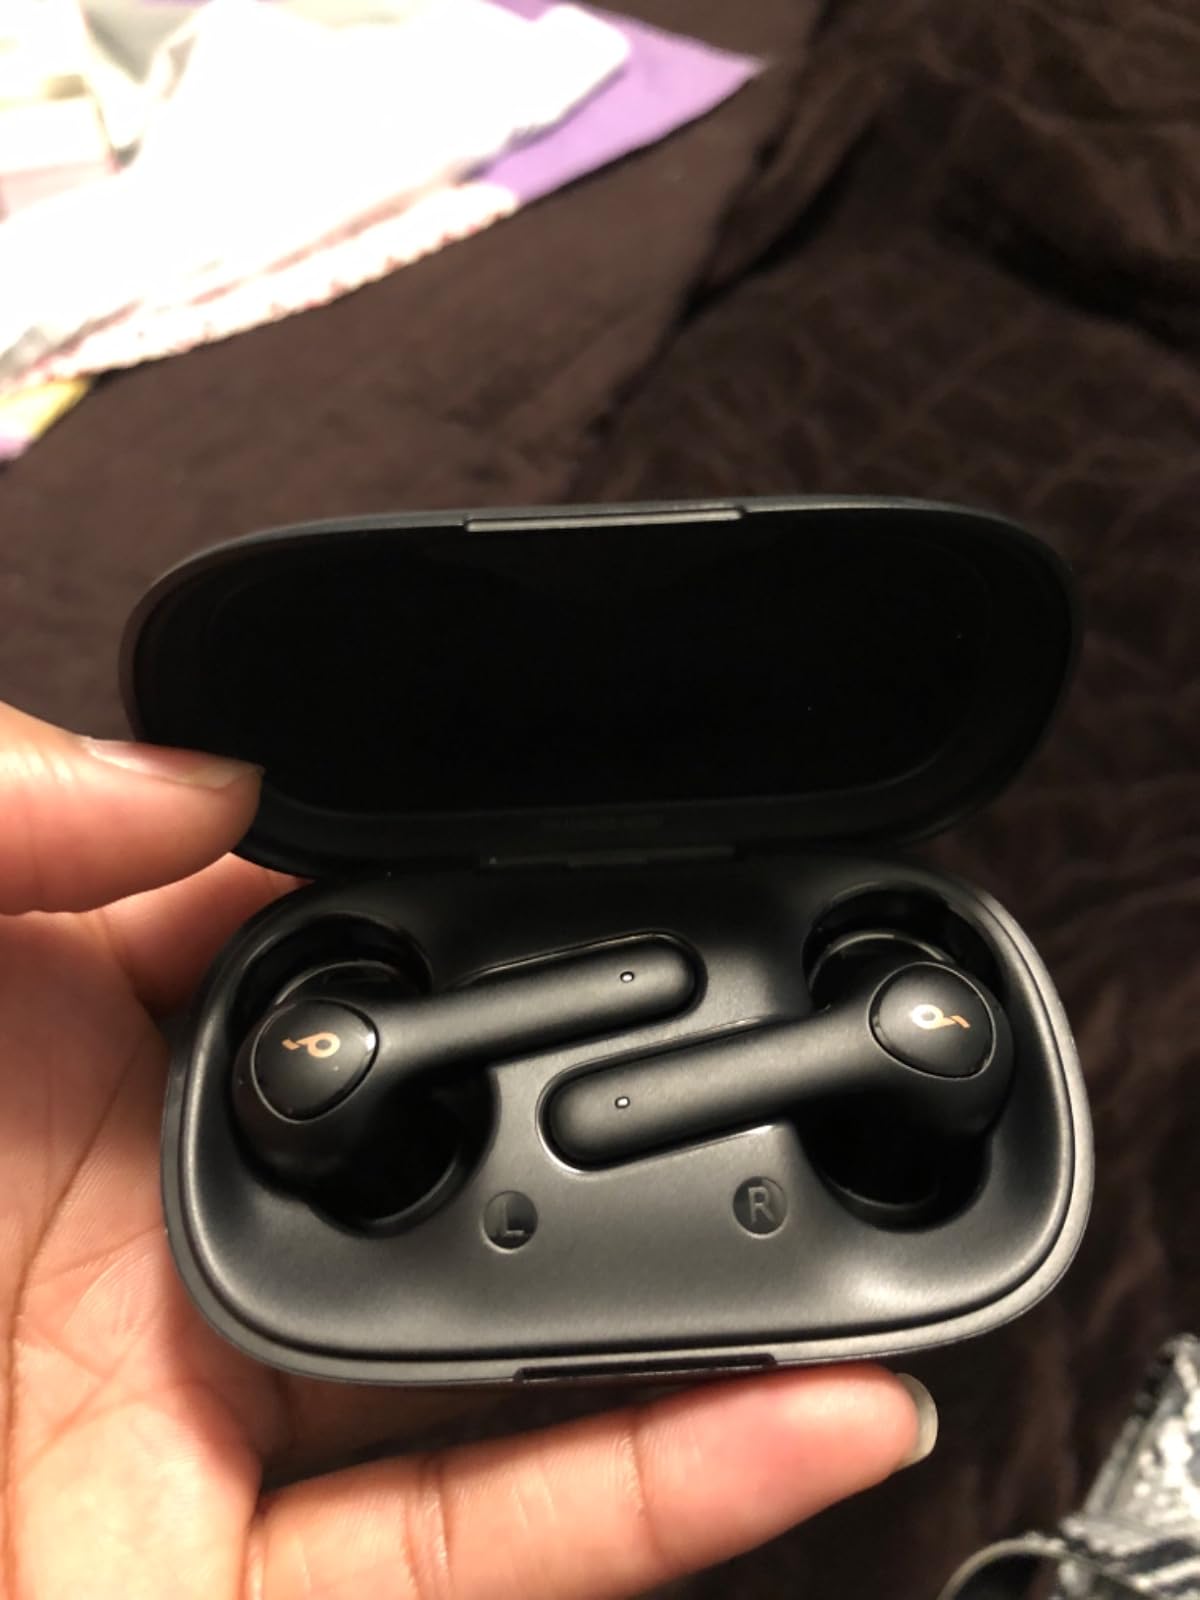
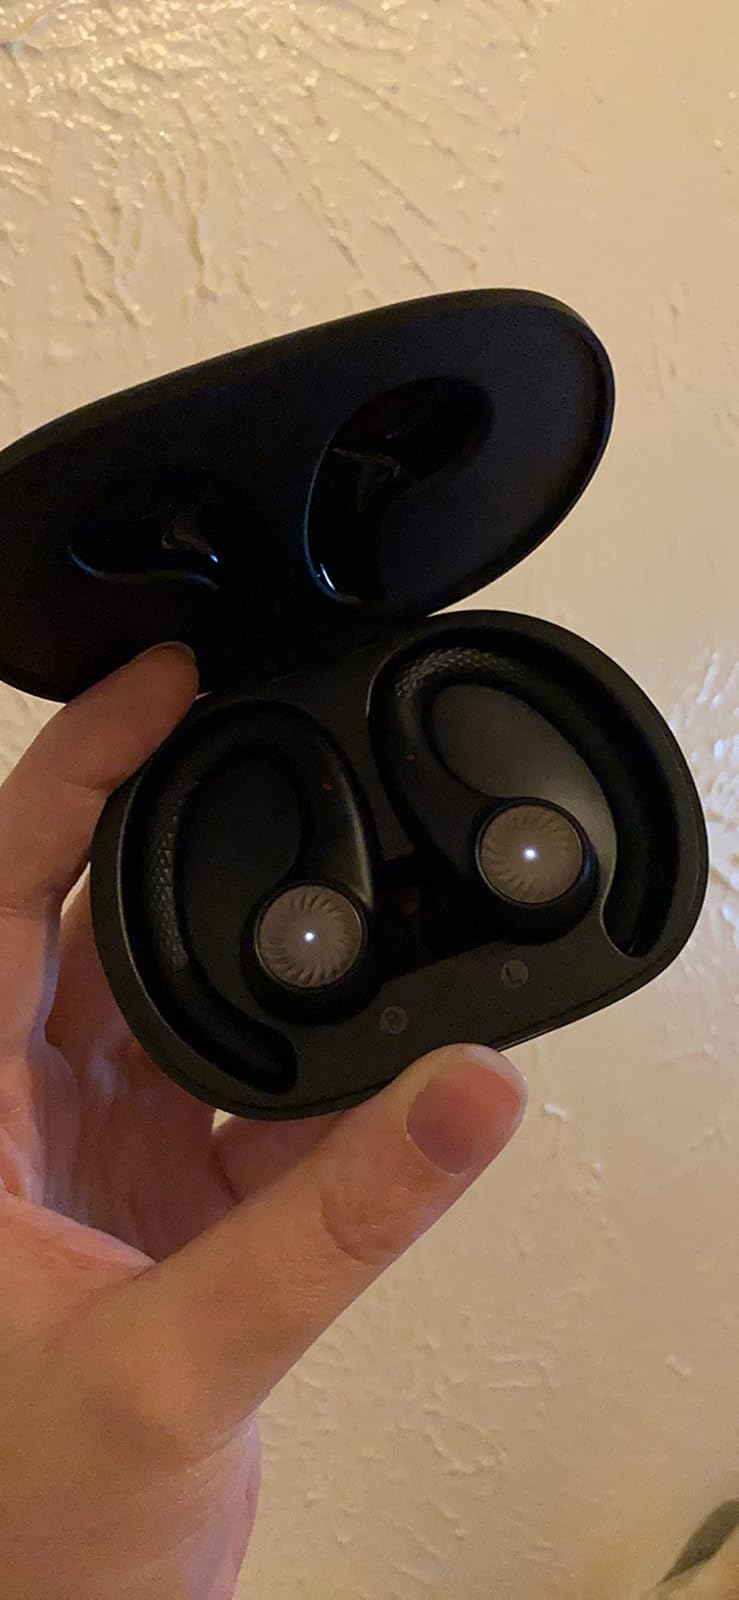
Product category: earbuds
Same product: no